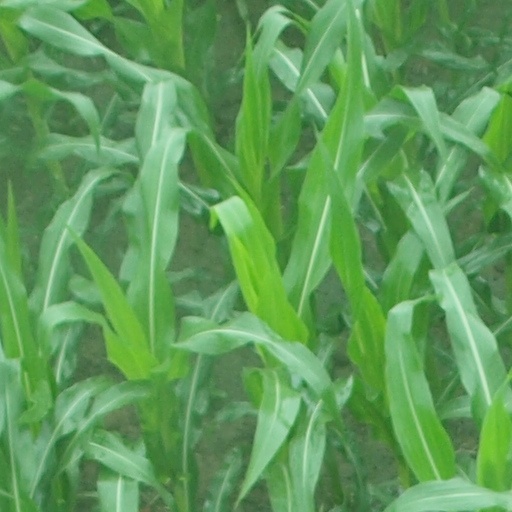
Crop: maize; corn